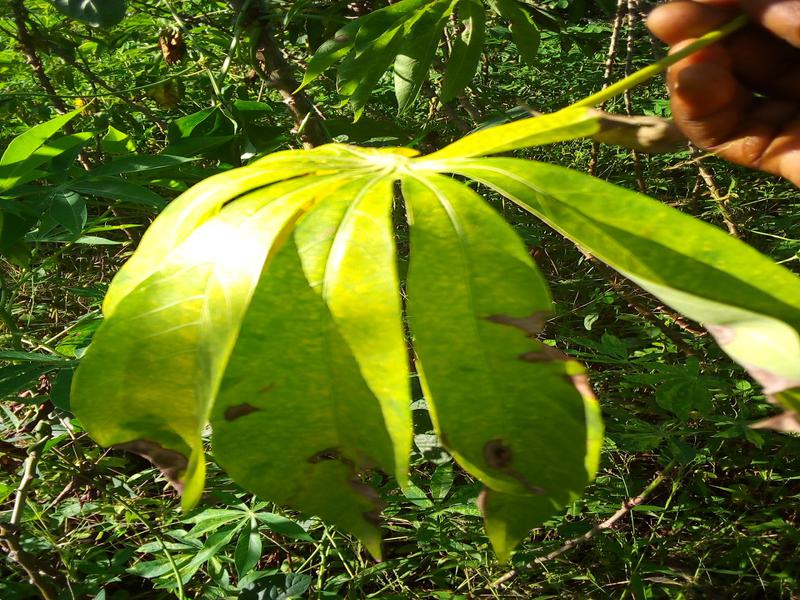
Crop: cassava
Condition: bacterial_blight